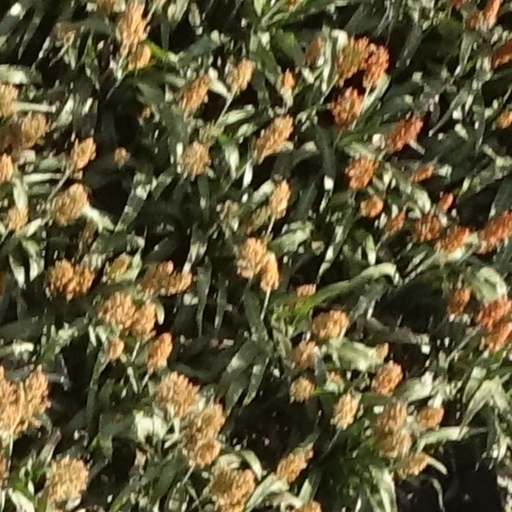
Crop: sorghum